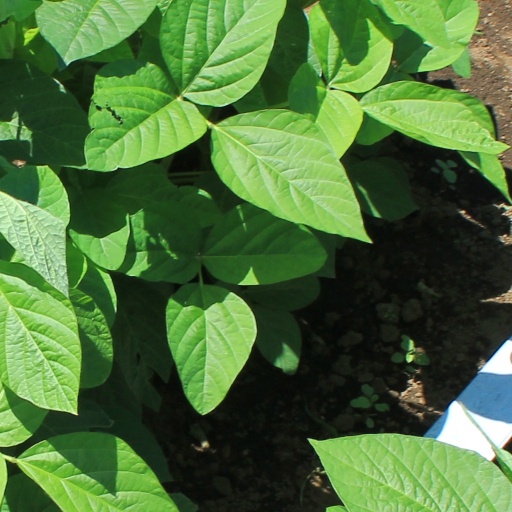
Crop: soybean